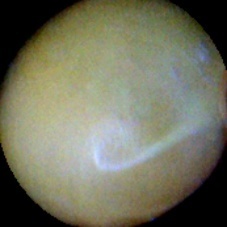
Label: Immature